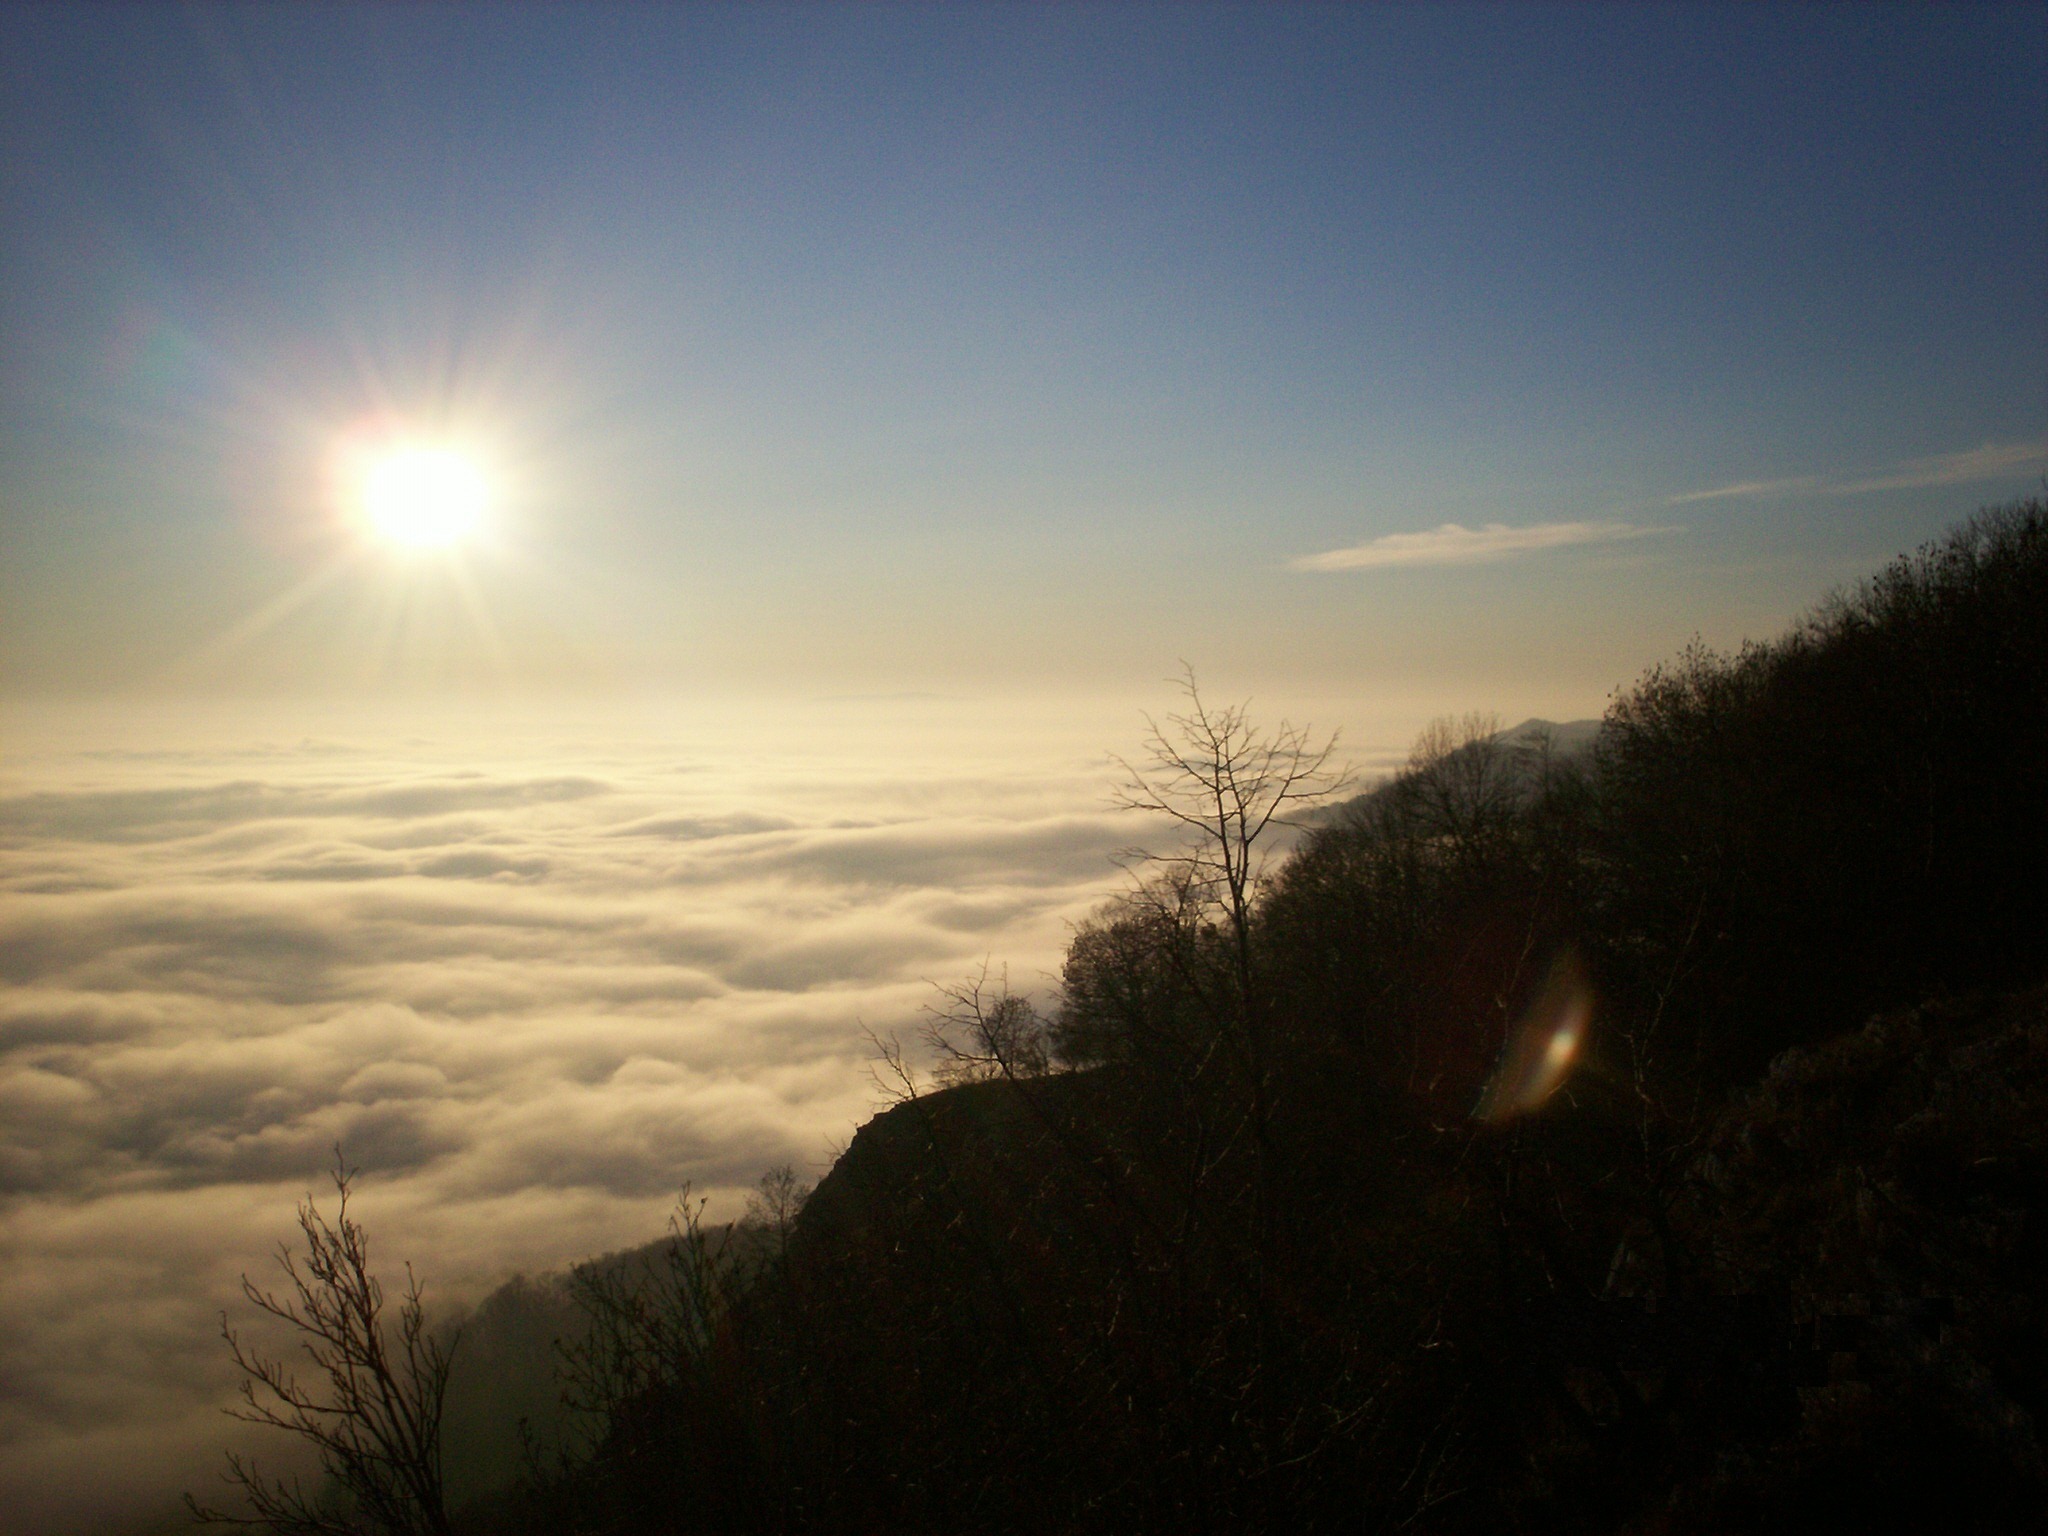
nature, forest, horizon, mountain, light, cloud, sky, sun, fog, sunrise, sunset, mist, sunlight, morning, hill, dawn, atmosphere, dusk, evening, weather, inversion, astronomical object, beech hg, atmospheric phenomenon, mountainous landforms, tar stone